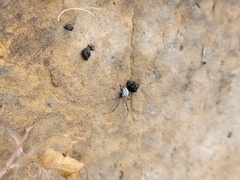
Species: Lactrodectus_hesperus